Scouting in Wyoming

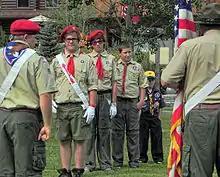
Jackson District Boy Scouts line up as they prepare to carry the US and Wyoming flags into the National Elk Refuge's centennial ceremony

The Cheyenne Council was founded in 1920, and in 1925 changed its name to the Southeastern Wyoming Council. The Council merged into Longs Peak Council in 1928.